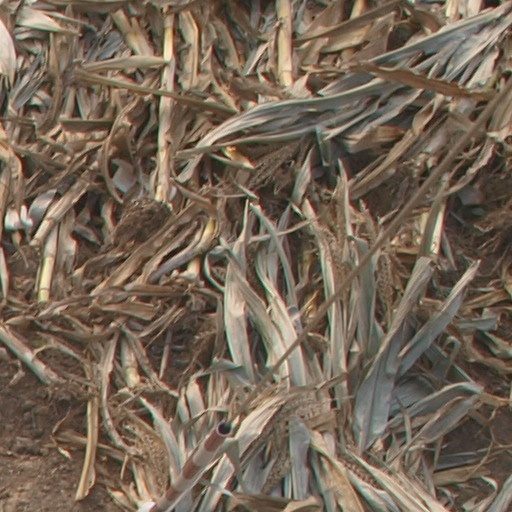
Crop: maize; corn